Rosa Morandi

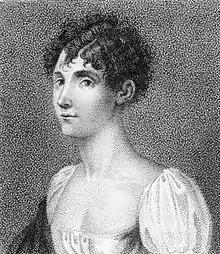
Rosa Morandi by Giovanni Antonio Sasso

Rosa Morandi (born in Senigallia, 15 July 1782; died in Milan 4 May 1824), was an Italian operatic mezzo-soprano. She is especially notable for having created leading roles in operas by Meyerbeer and Rossini.